Urban forest

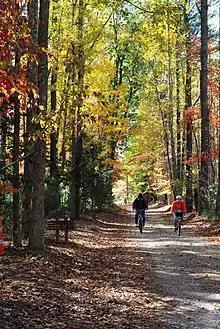
The Backbone Trail in the Santa Monica Mountains, California

Urban forests and trees help purify water sources by slowing down rain as it falls to the earth and help it soak into the soil, thereby naturally filtering out pollutants that can potentially enter water supply sources. They reduce storm water runoff and mitigate flood damage, protecting the surrounding rivers and lakes. Trees also help alleviate the load on "grey" infrastructure (such as sewers and drains) via evapotranspiration. Trees are ideally suited as their canopies can intercept water (and provide dense vegetation), whilst their roots can pump substantial amounts of water back into the atmosphere as water vapor, all with a relatively small footprint.